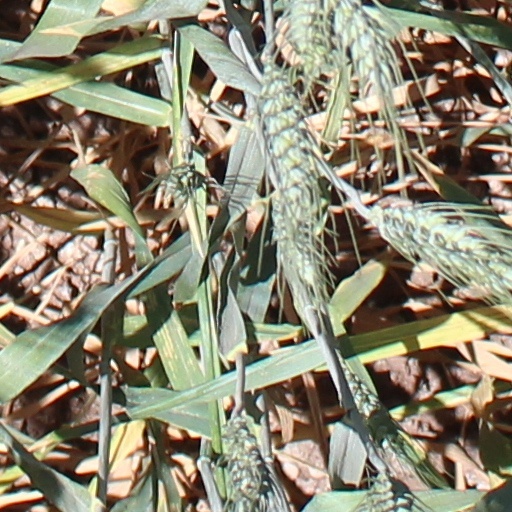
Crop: wheat